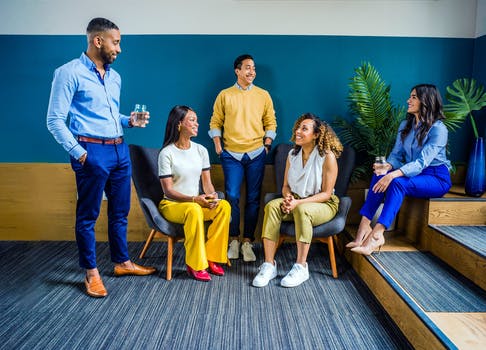
Label: No Watermark